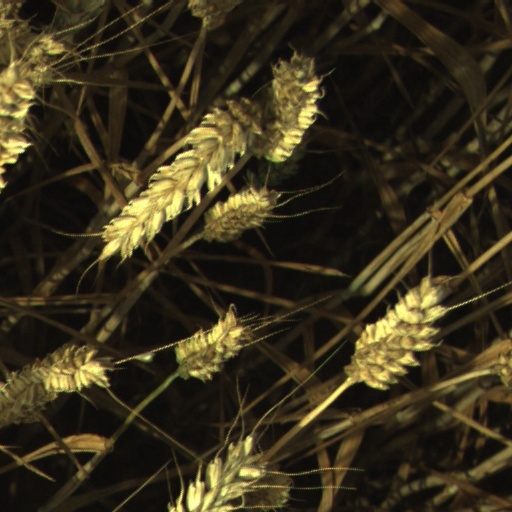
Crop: wheat